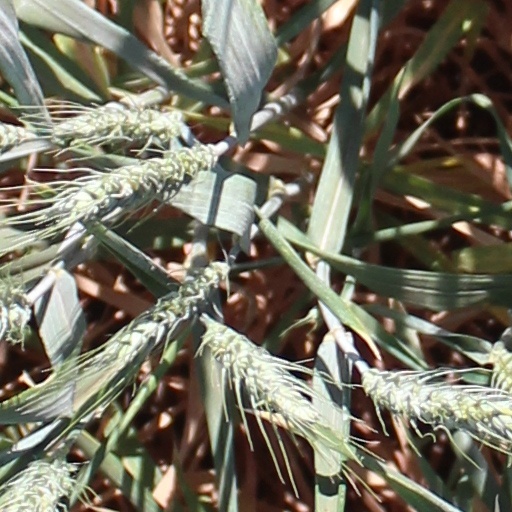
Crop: wheat